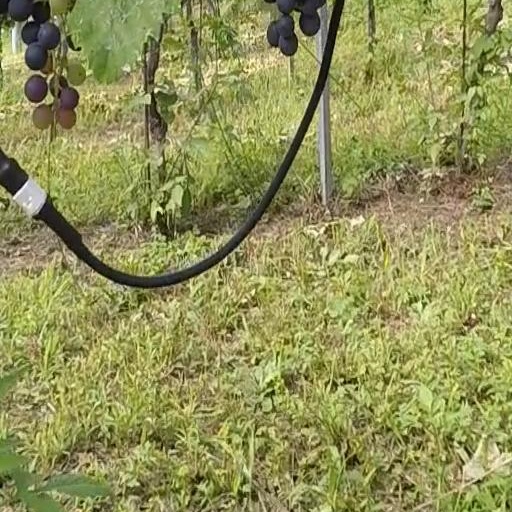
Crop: grape